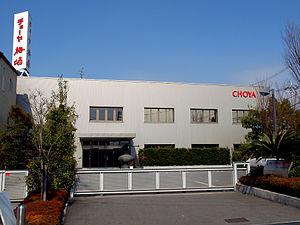
Choya Umeshu Co., Ltd. ou Choya, est une entreprise japonaise basée à Habikino, Osaka, au Japon, qui est spécialisée dans la production et la vente de liqueur de prune, umeshu. Ses autres produits comprennent le brandy, le saké, le vin et les aliments. La société a commencé à produire du umeshu en 1959. En 2011, les produits de la société sont distribués dans plus de 60 pays.